Answer in natural language. How many Paintings are visible in the scene? Choose between the following options: 2, 5, 1, 3 or 4
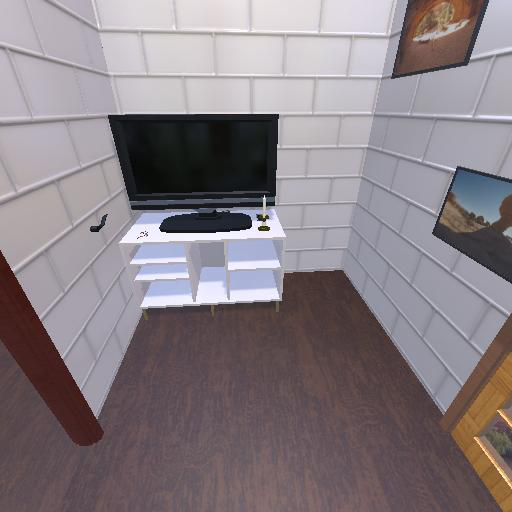
<answer>2</answer>